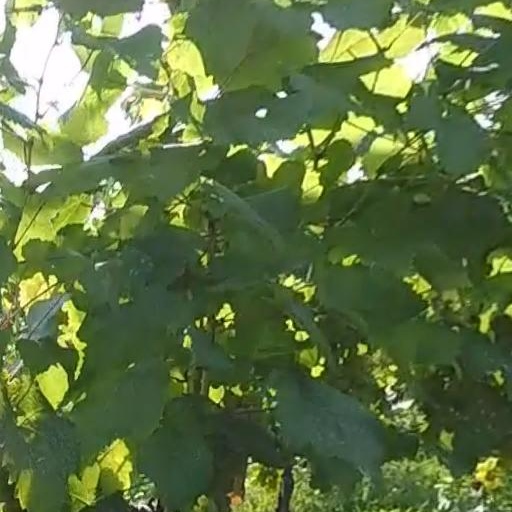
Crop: grape